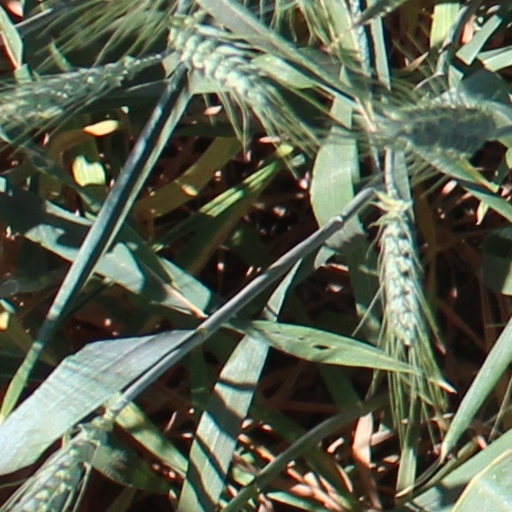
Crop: wheat